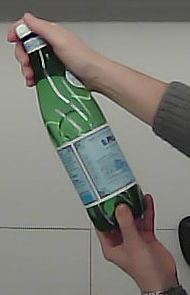
Product: sanpellegrino_water